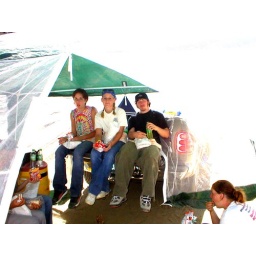
/// MEXICO /// house building trip in rosarita. epic photo.